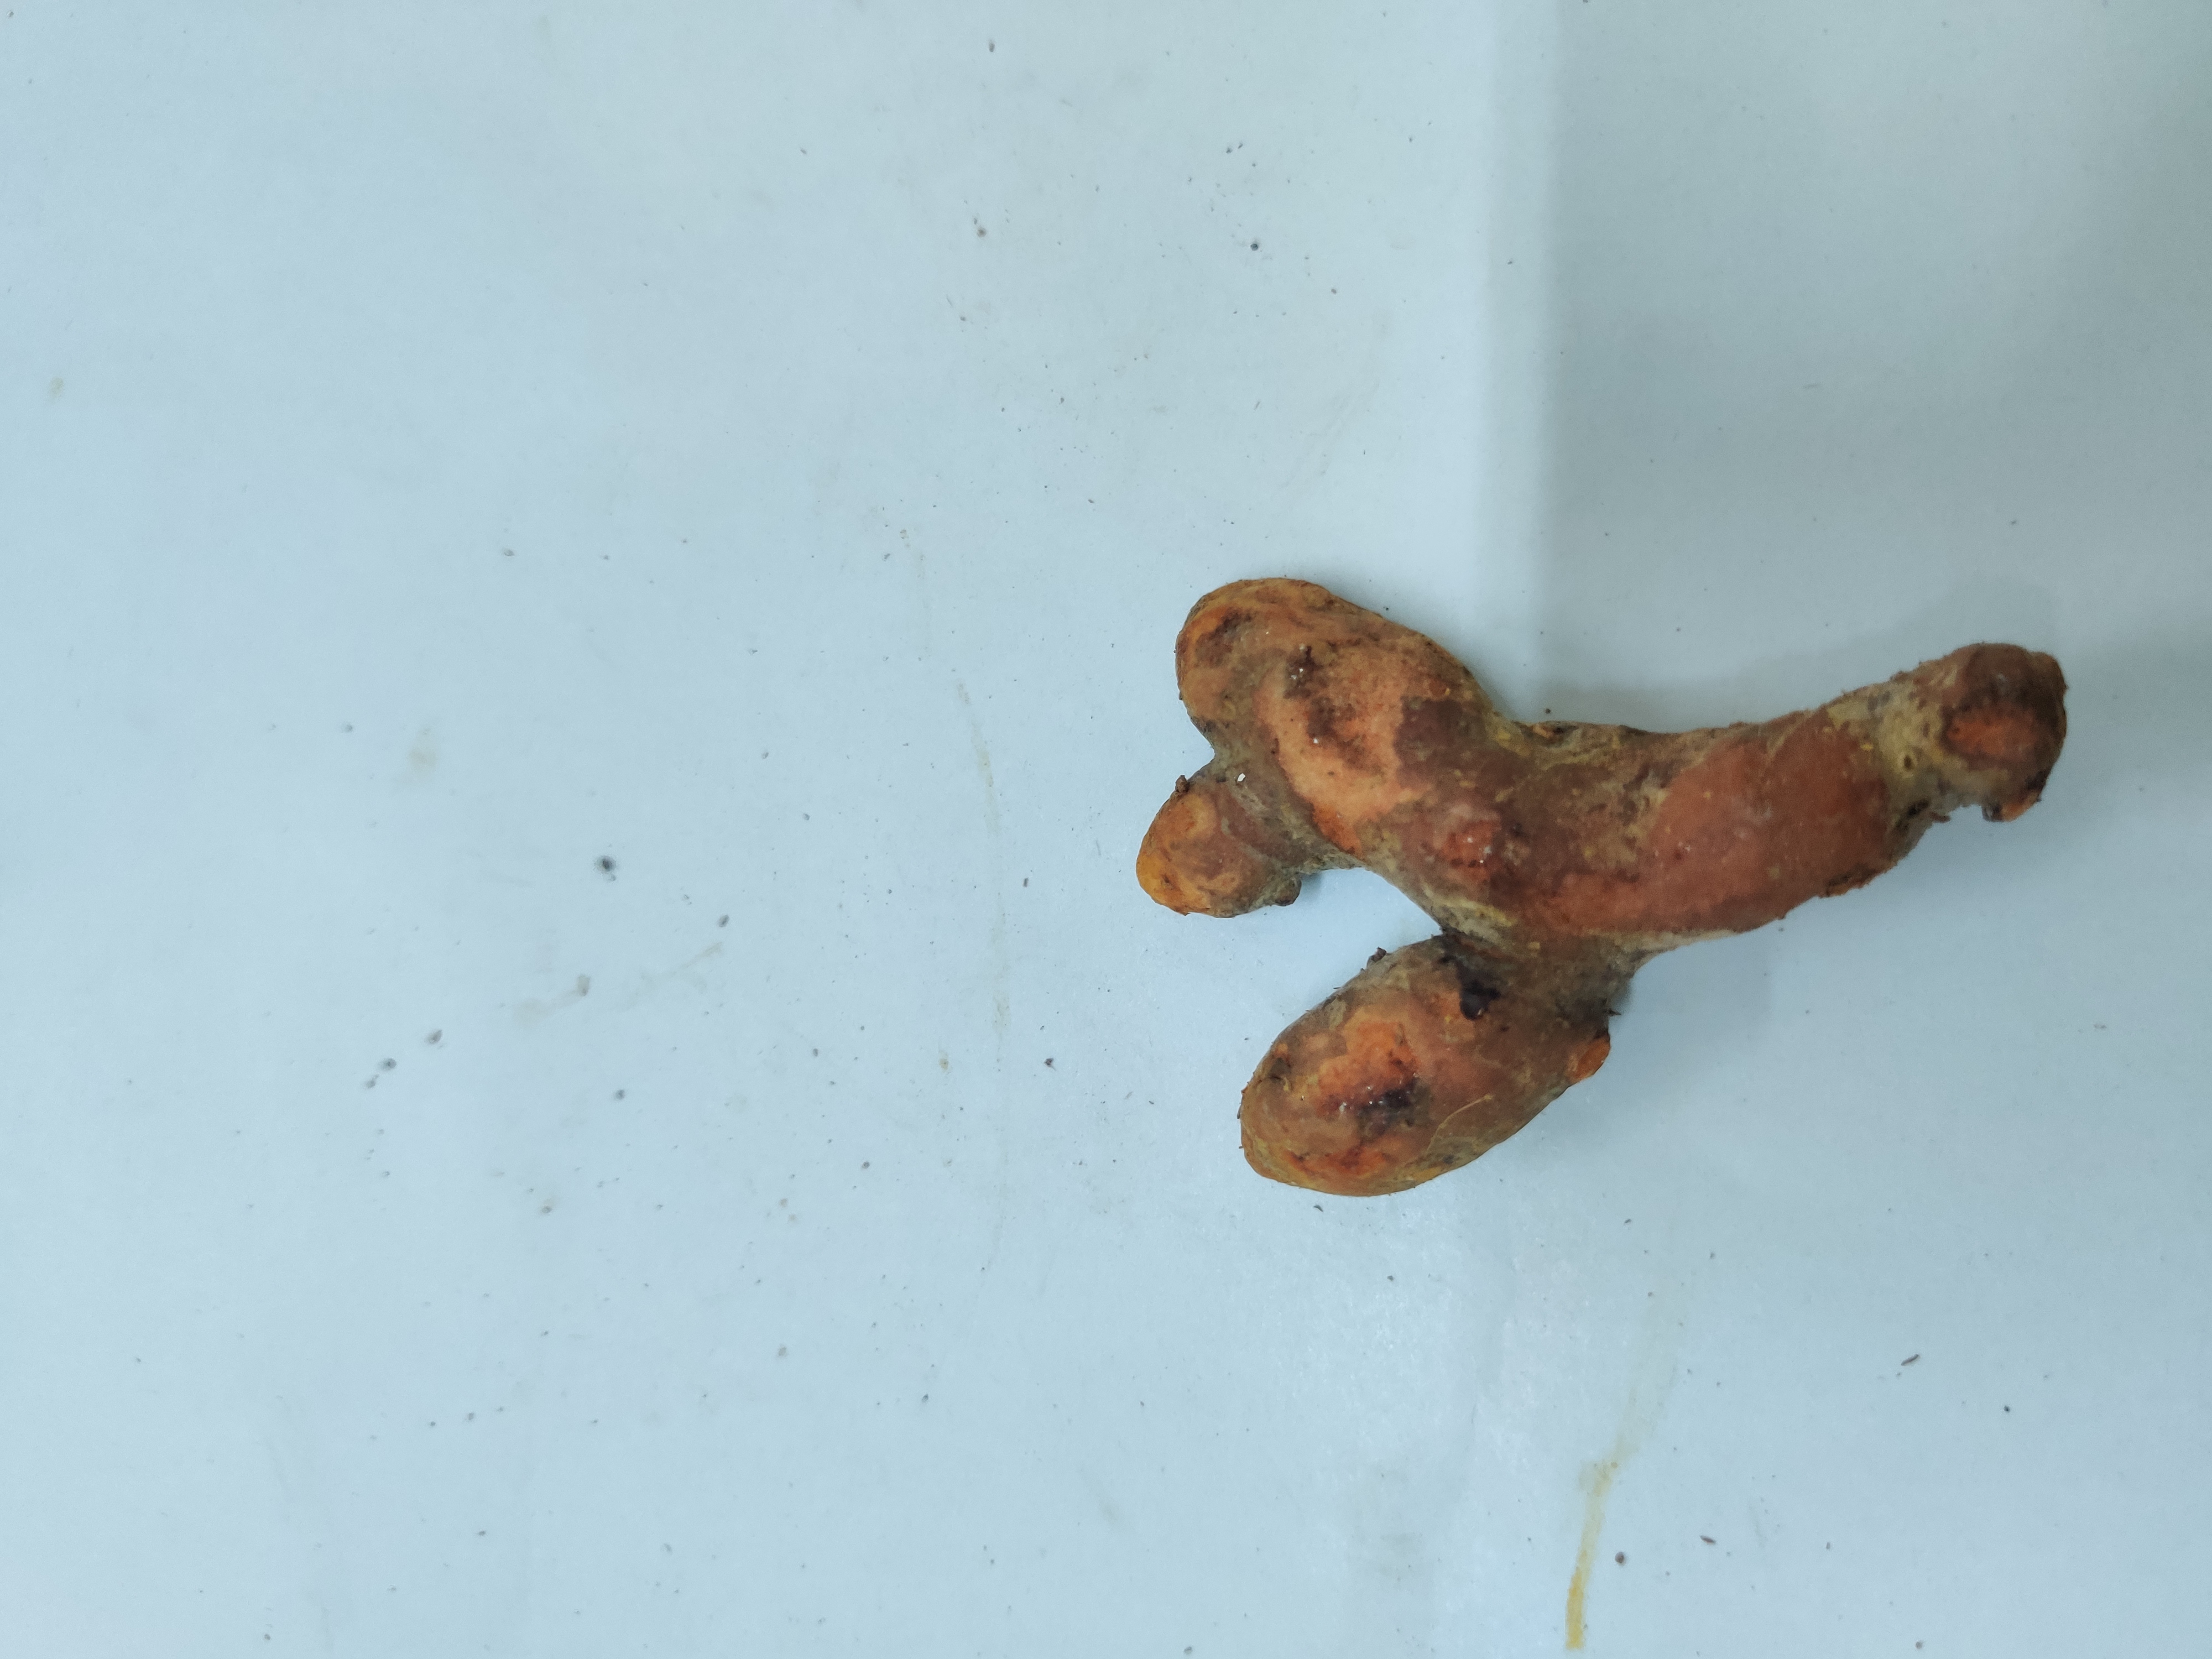
Crop: Turmeric
Condition: Damaged